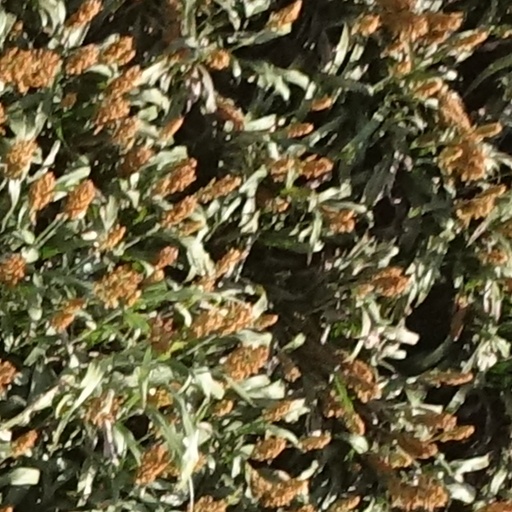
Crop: sorghum